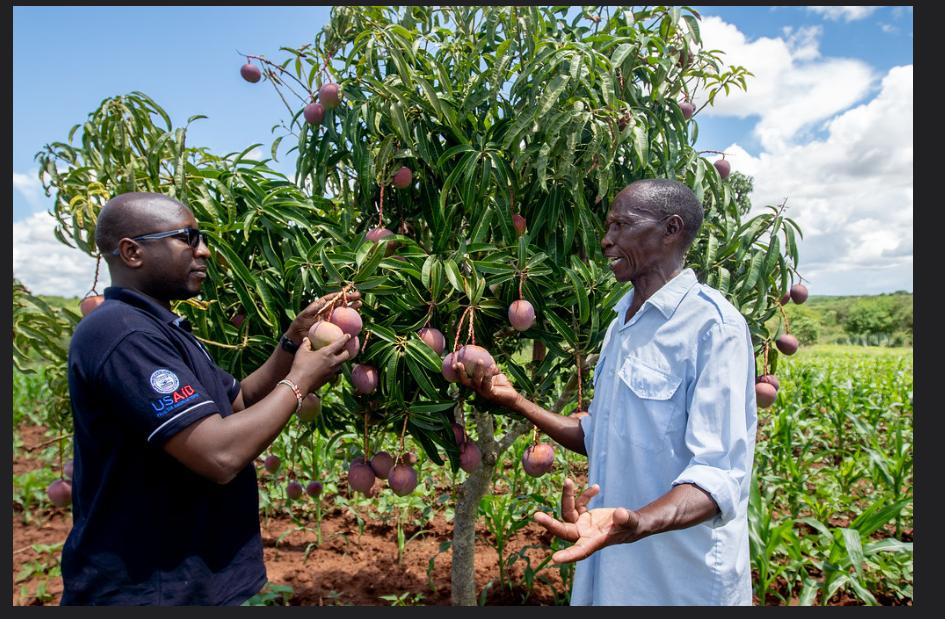
Wanaume wawili wakiwa katika shamba kubwa lililolimwa mimea mbalimbali na miti ya matunda aina ya maembe, wakichunguza matunda hayo kama yako tayari kwa ajili ya kuvunwa ili yapelekwe sokoni yakauzwe.